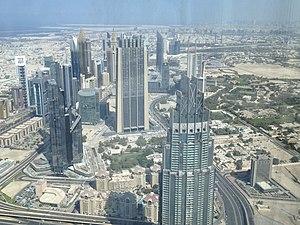
The Address Boulevard est un gratte-ciel de 368 mètres construit en 2017 à Dubaï.